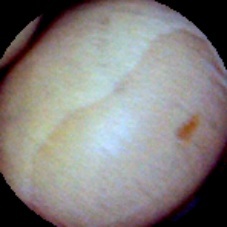
Label: Intact